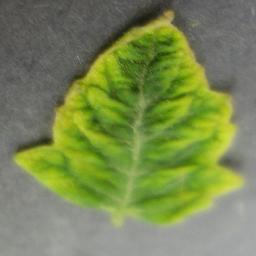
Label: Tomato___Tomato_Yellow_Leaf_Curl_Virus